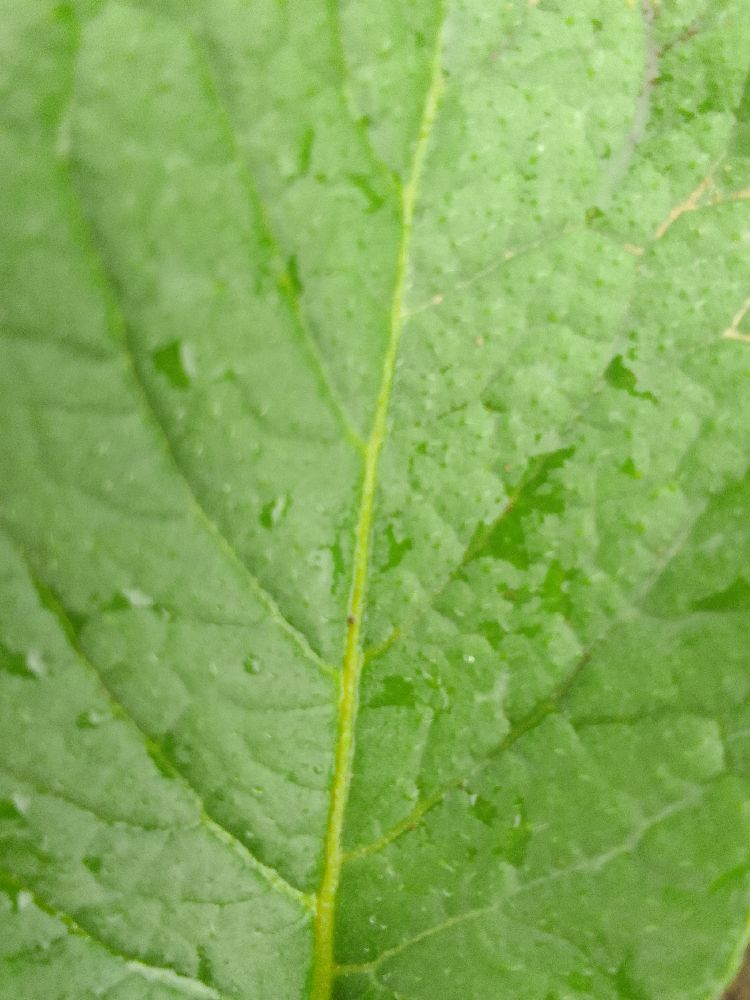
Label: Healthy